UEFA Women's Euro 2001 final

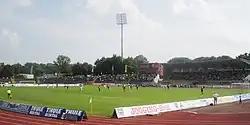
Donaustadion, Ulm, Germany, where the final was held (pictured here in 2007)

The final of UEFA Women's Euro 2001 was held on 7 July 2001 at Donaustadion in Ulm, Germany. Claudia Müller scored the only goal of the match, a golden goal in extra time, as Germany won 1–0 to retain their title having won the previous edition in 1997.